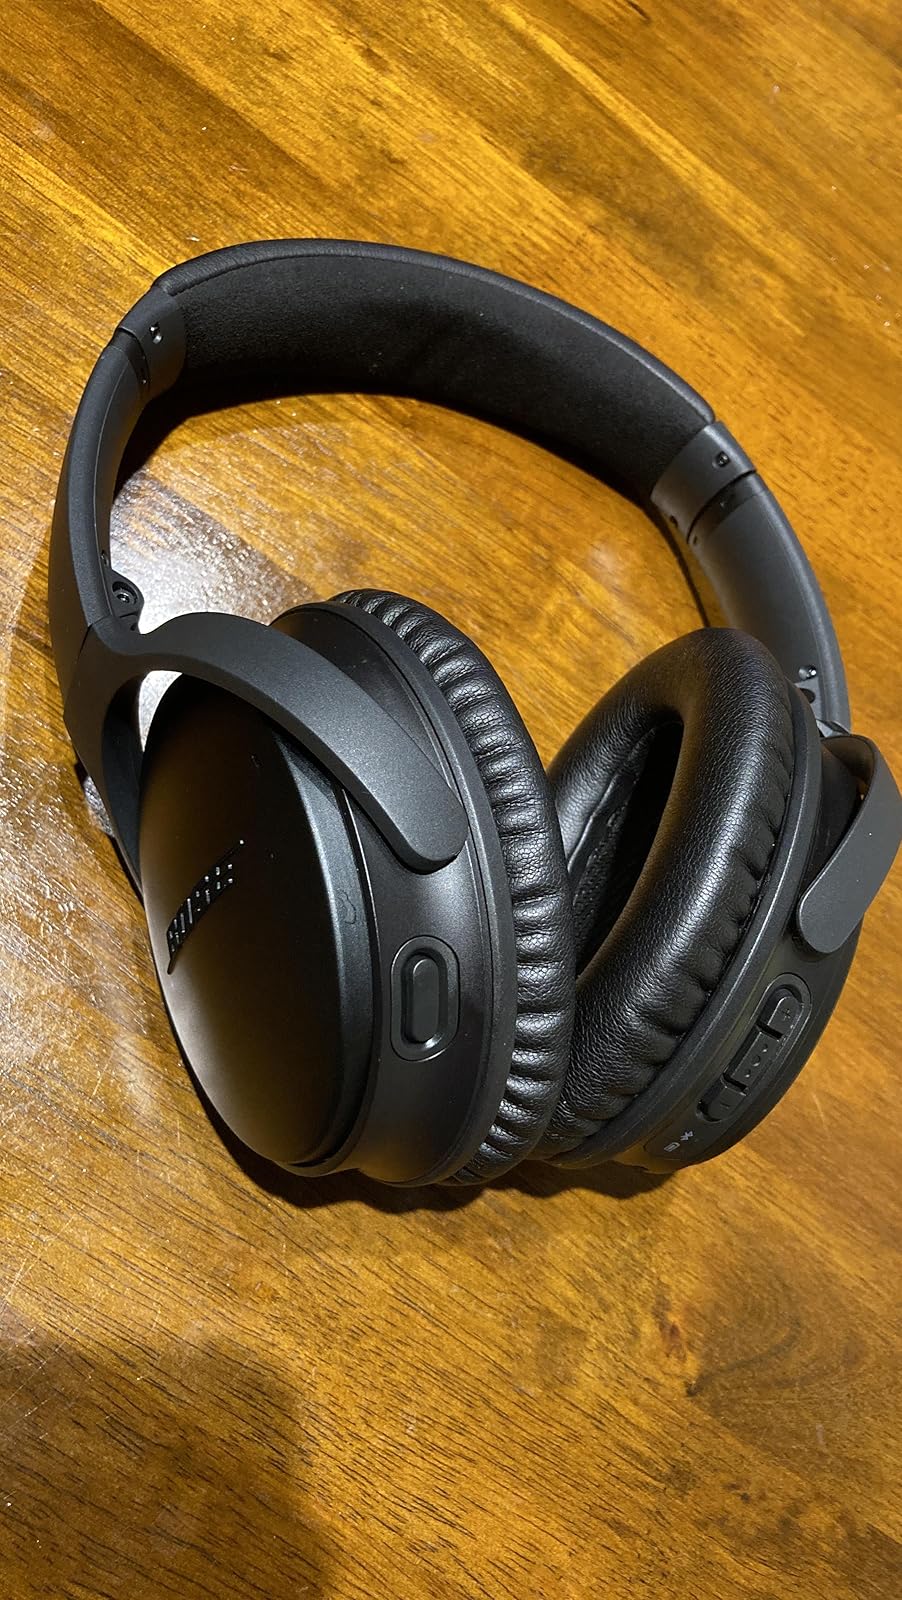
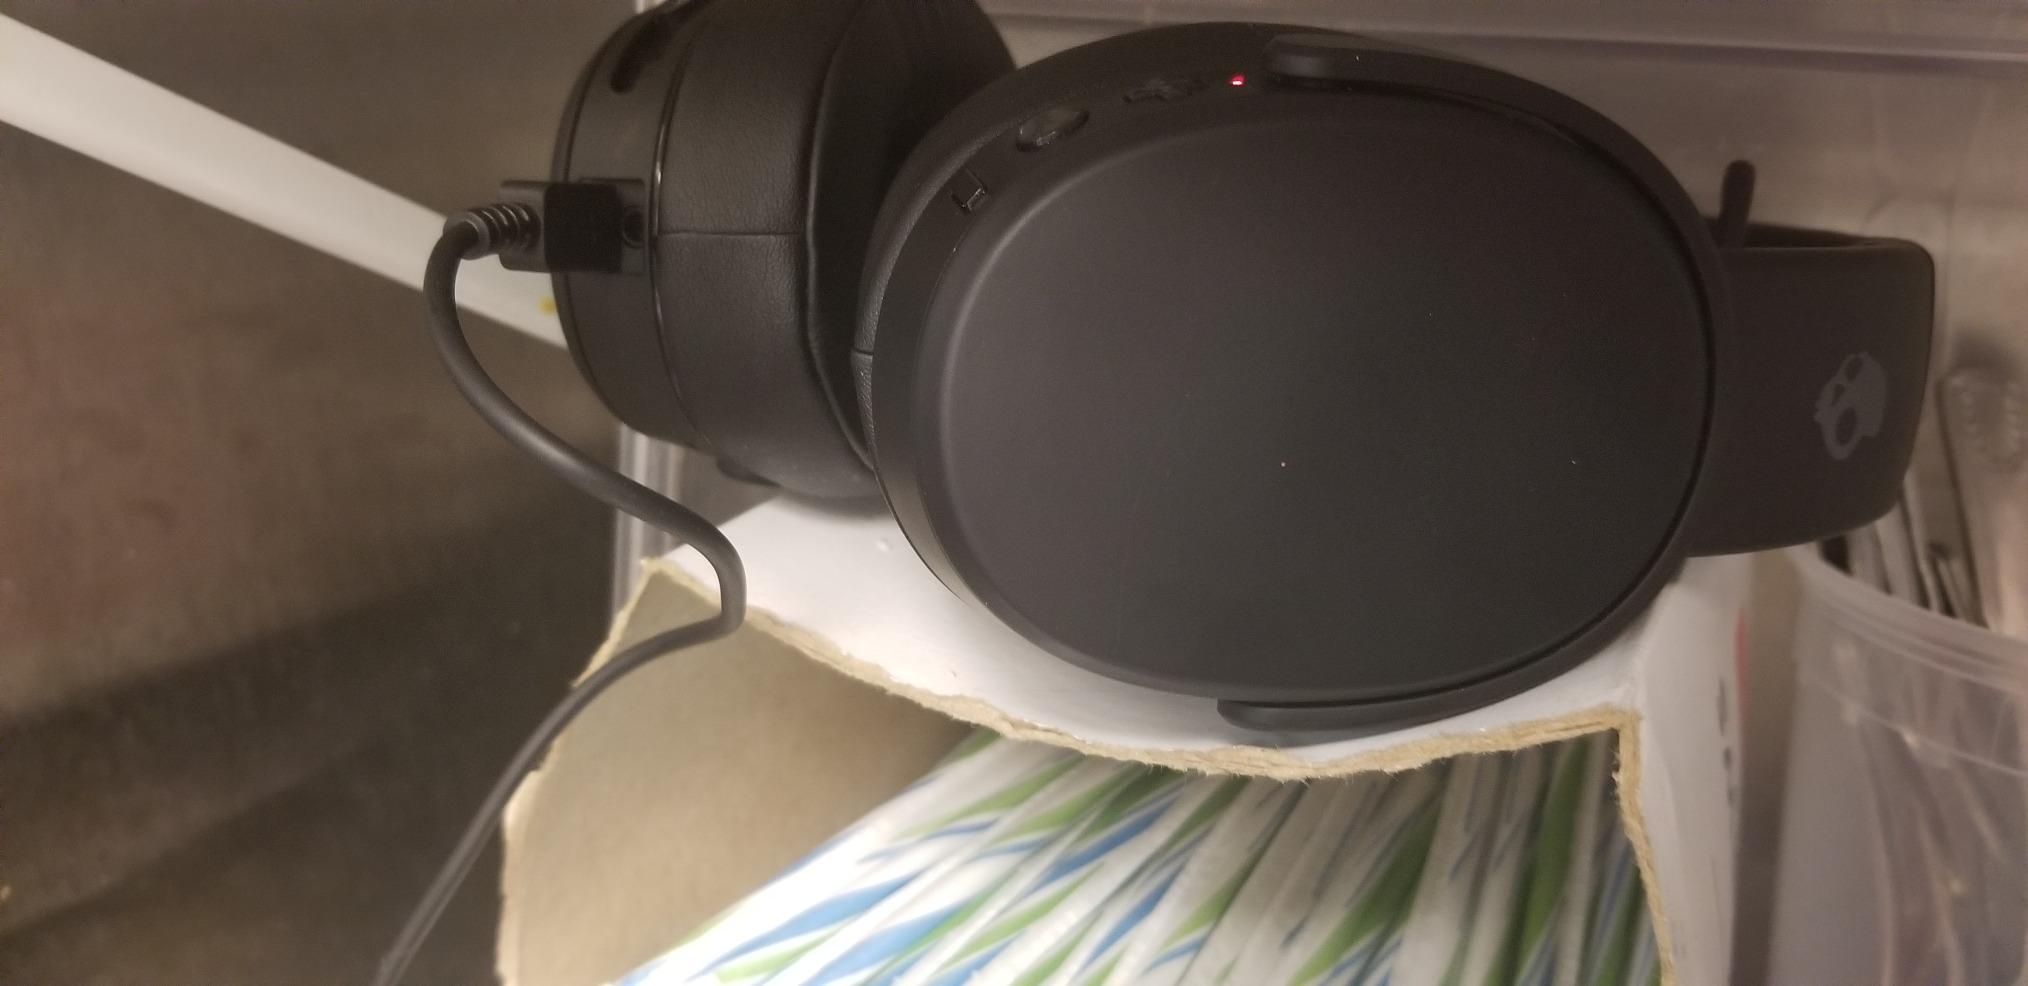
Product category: headphones
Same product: no